Slovakia

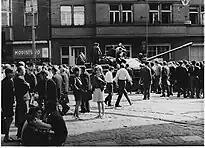
Soviet tank in Bratislava during the Warsaw Pact invasion of Czechoslovakia in 1968

After the Munich Agreement and its Vienna Award, Nazi Germany threatened to annex part of Slovakia and allow the remaining regions to be partitioned by Hungary or Poland unless independence was declared. Thus, Slovakia seceded from Czecho-Slovakia in March 1939 and allied itself, as demanded by Germany, with Hitler's coalition. Secession had created the first Slovak state in history.